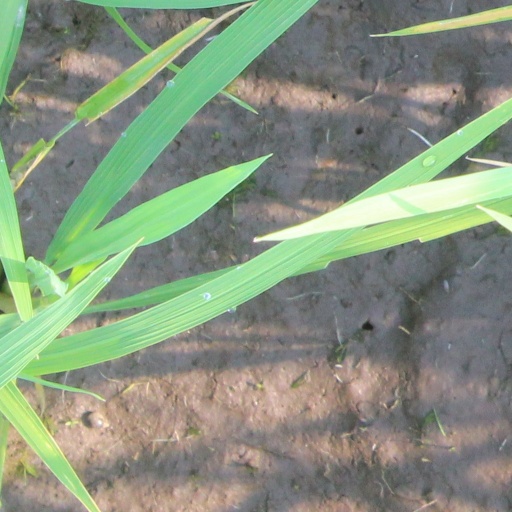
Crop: rice